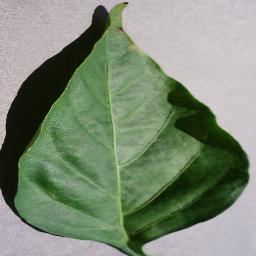
Label: Pepper,_bell___healthy